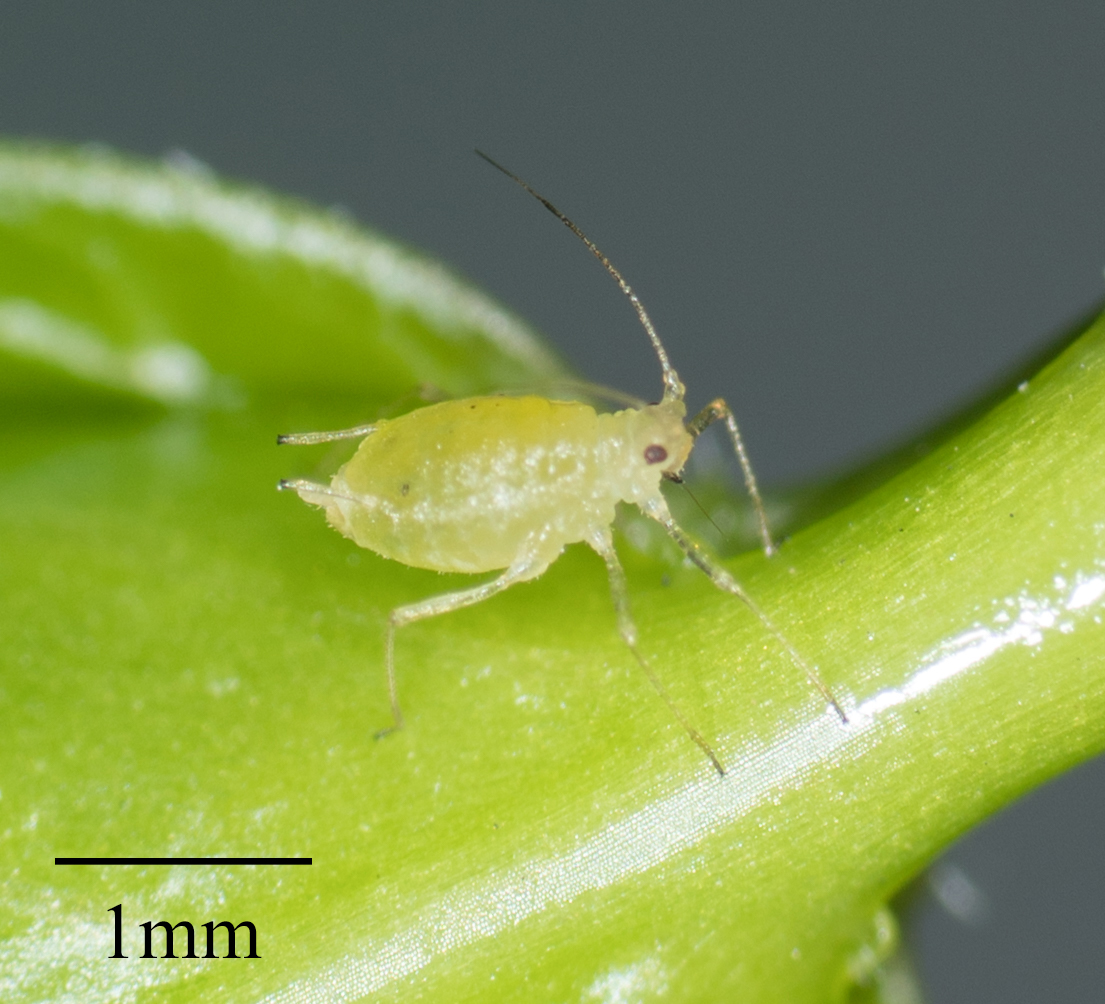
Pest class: green_peach_aphid